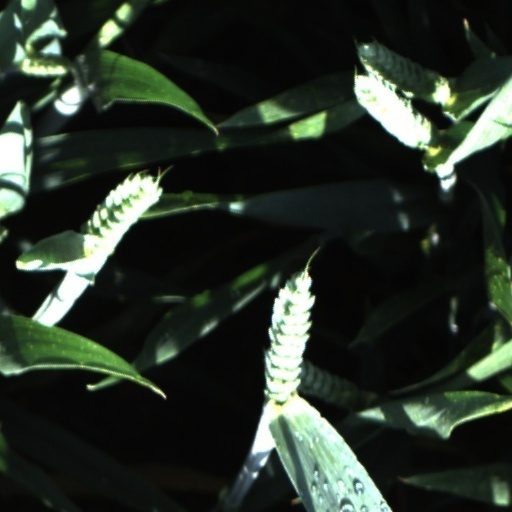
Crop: wheat